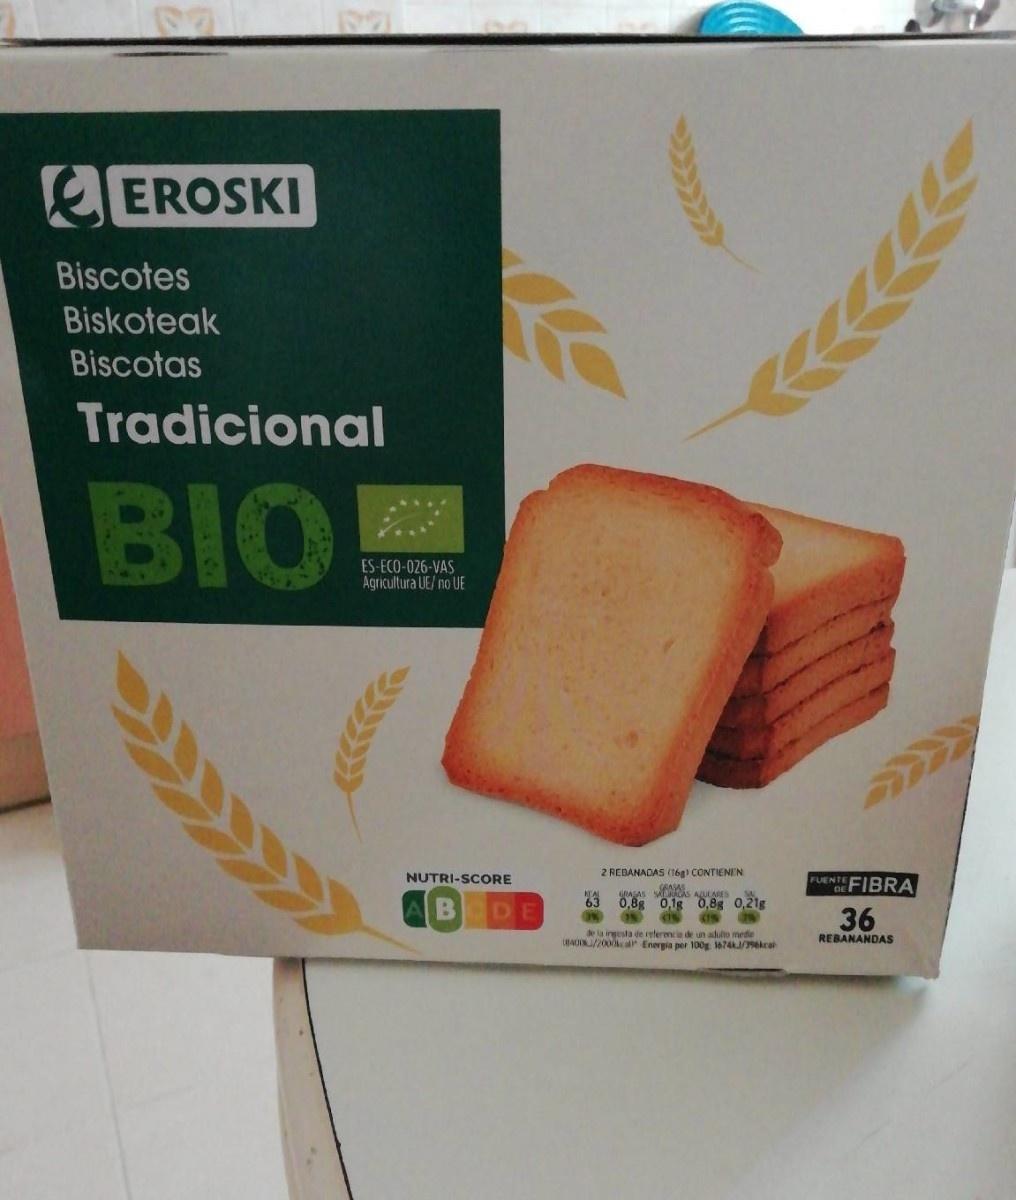
Nutri-Score label: nutriscore-b